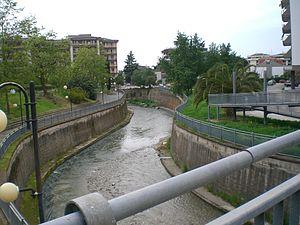
Le Tusciano est un fleuve de Campanie.